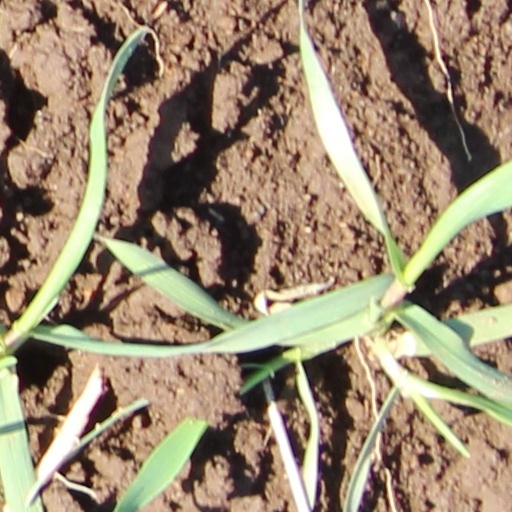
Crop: wheat